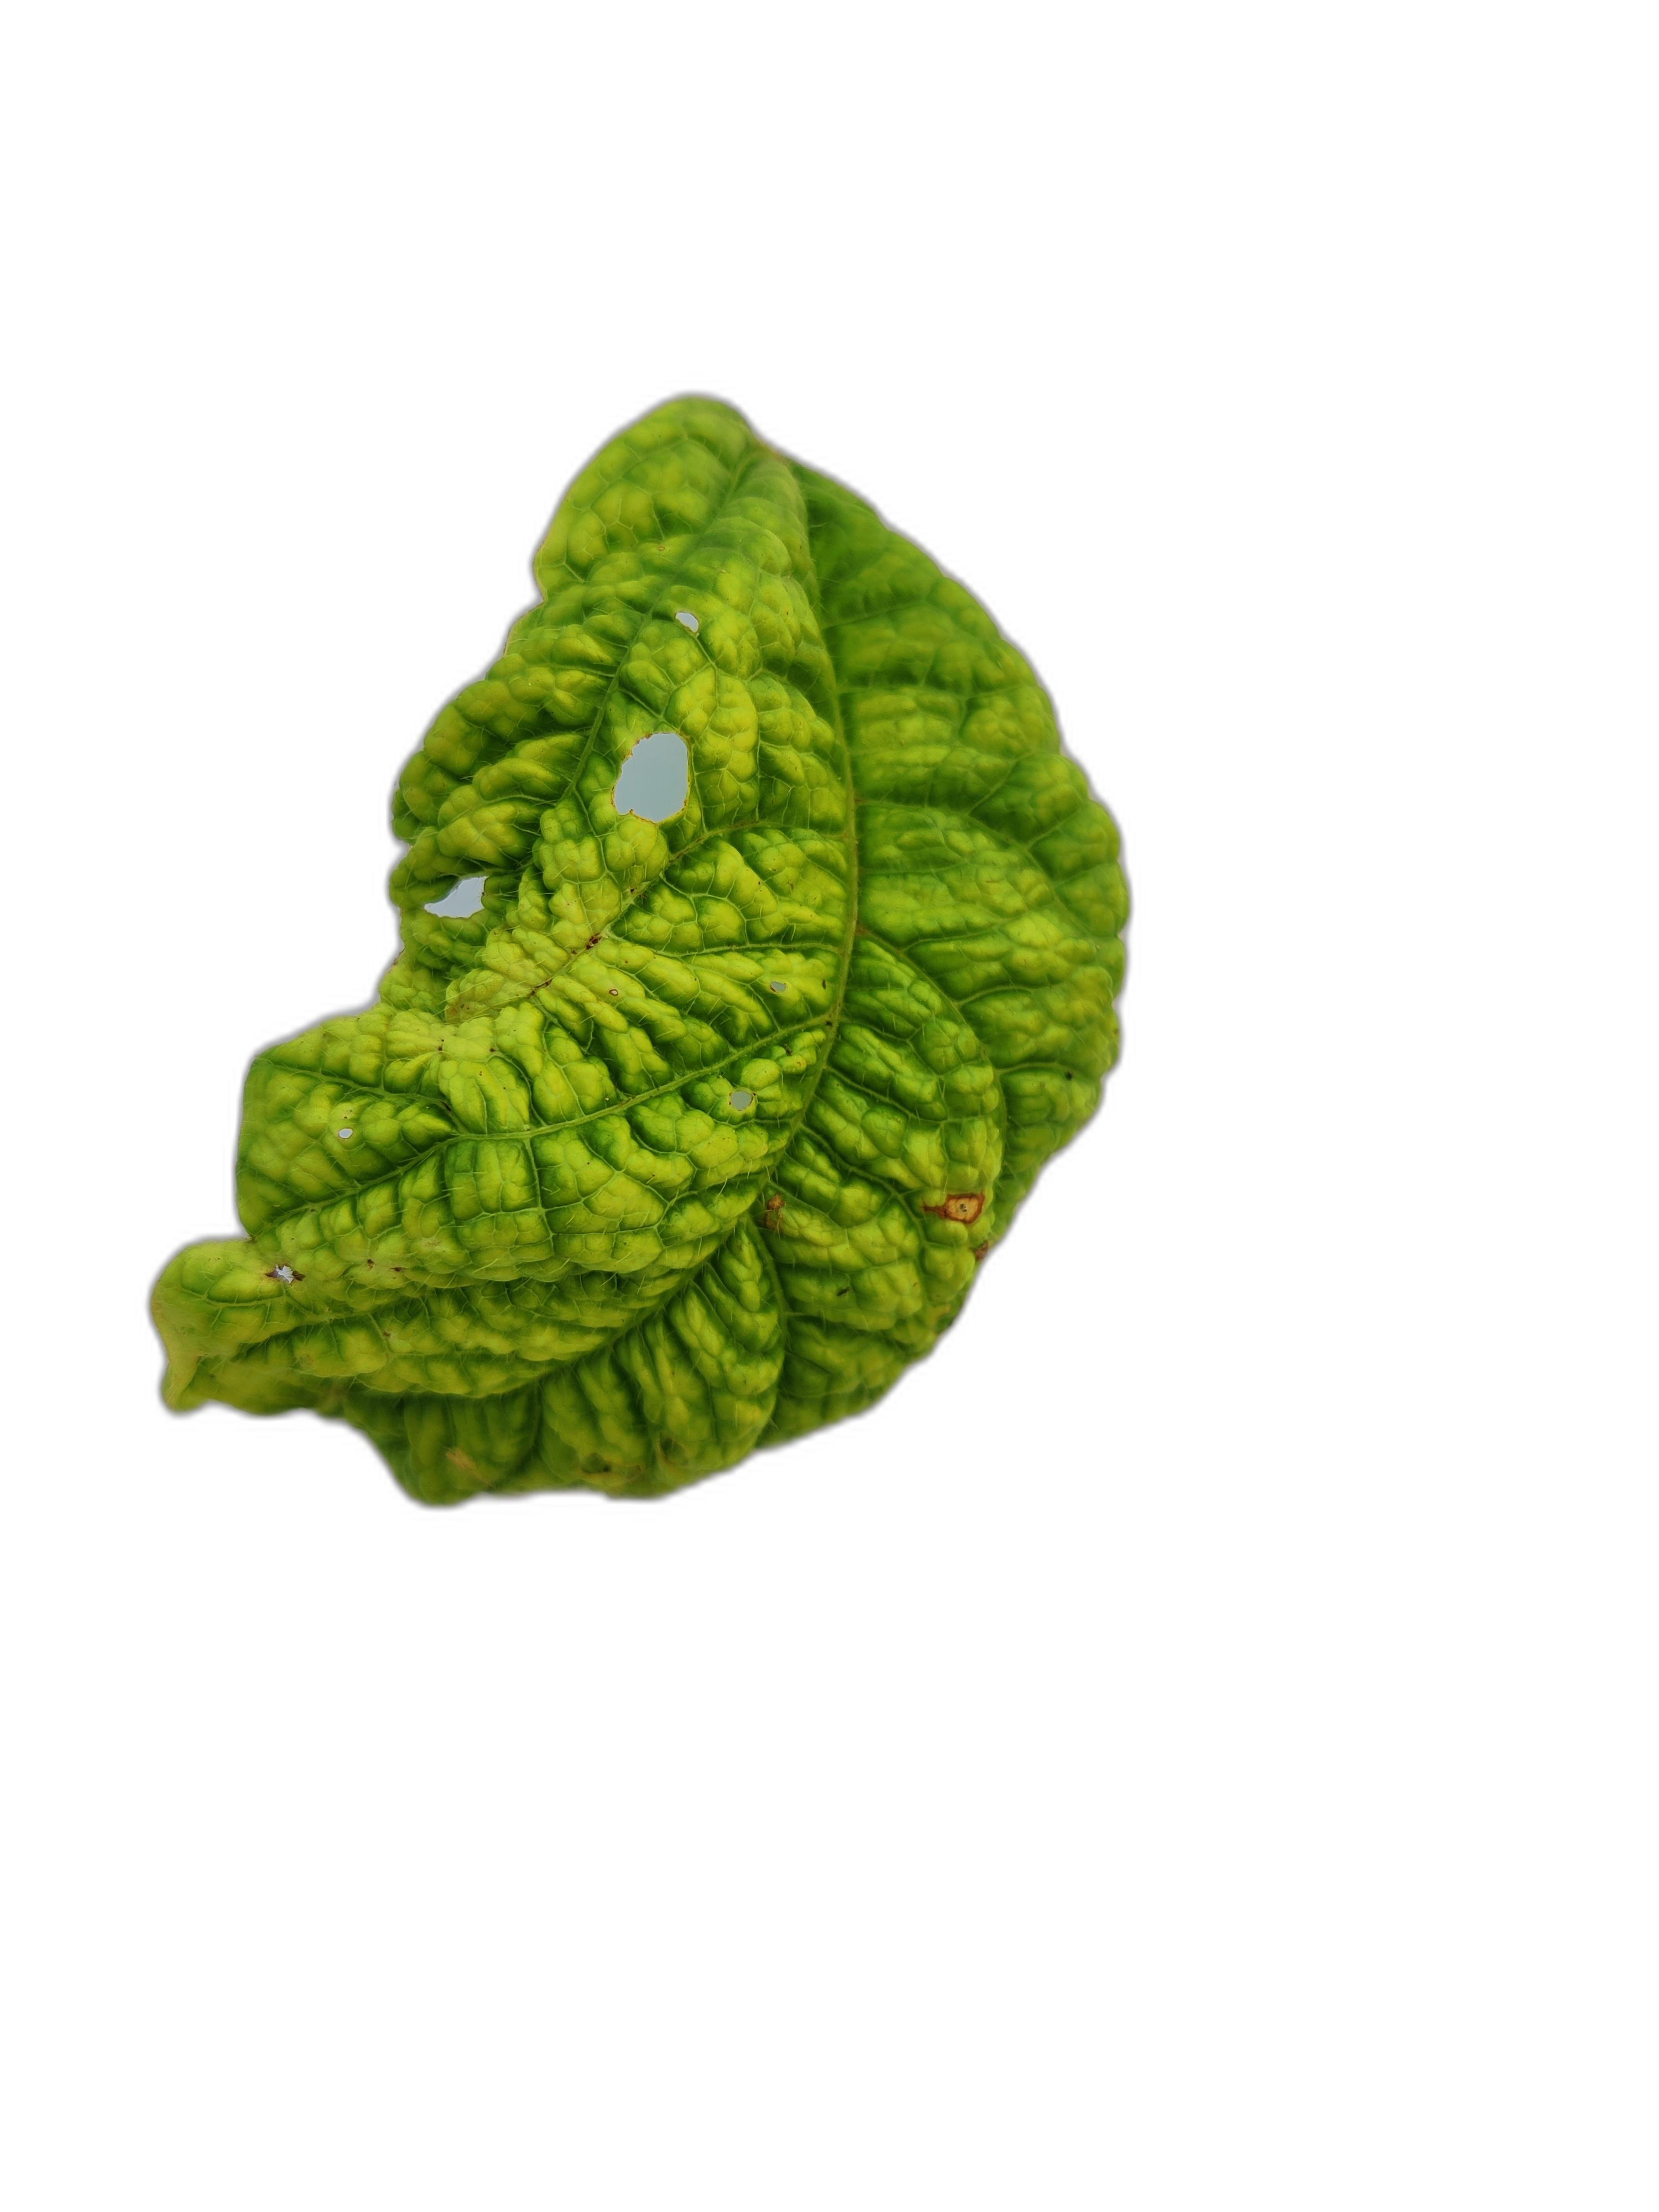
Label: Leaf Crinkle